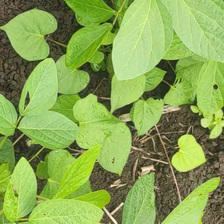
Weed species: Obscure_morning _glory(Ipomoea obscura)